St George Steam Packet Company

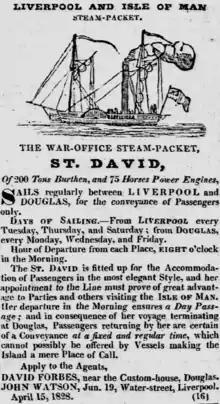
Advert for passage between Liverpool and Douglas on the "St David"

In 1828 the "St David" operating under the agency of John Watson on behalf of the St George Company secured the mail contract to the Isle of Man. The "St David" was able to tailor its service as opposed to the Scottish packets which called at Douglas en route from the Mersey to the Clyde and thereby provided only an indifferent winter service. The "St David," because Douglas was her destination, not merely a port of call, could therefore suit her sailing times to the tides and so enter Douglas Harbour and therefore did not have to ferry her mail and passengers ashore – which in rough winter conditions could be an arduous and exhausting undertaking. Thus the "St David" became highly popular on the Island, as all winter she provided a regular, reliable weekly service, except for one week in October 1828, when the company replaced her with the unsuitable "Satellite."